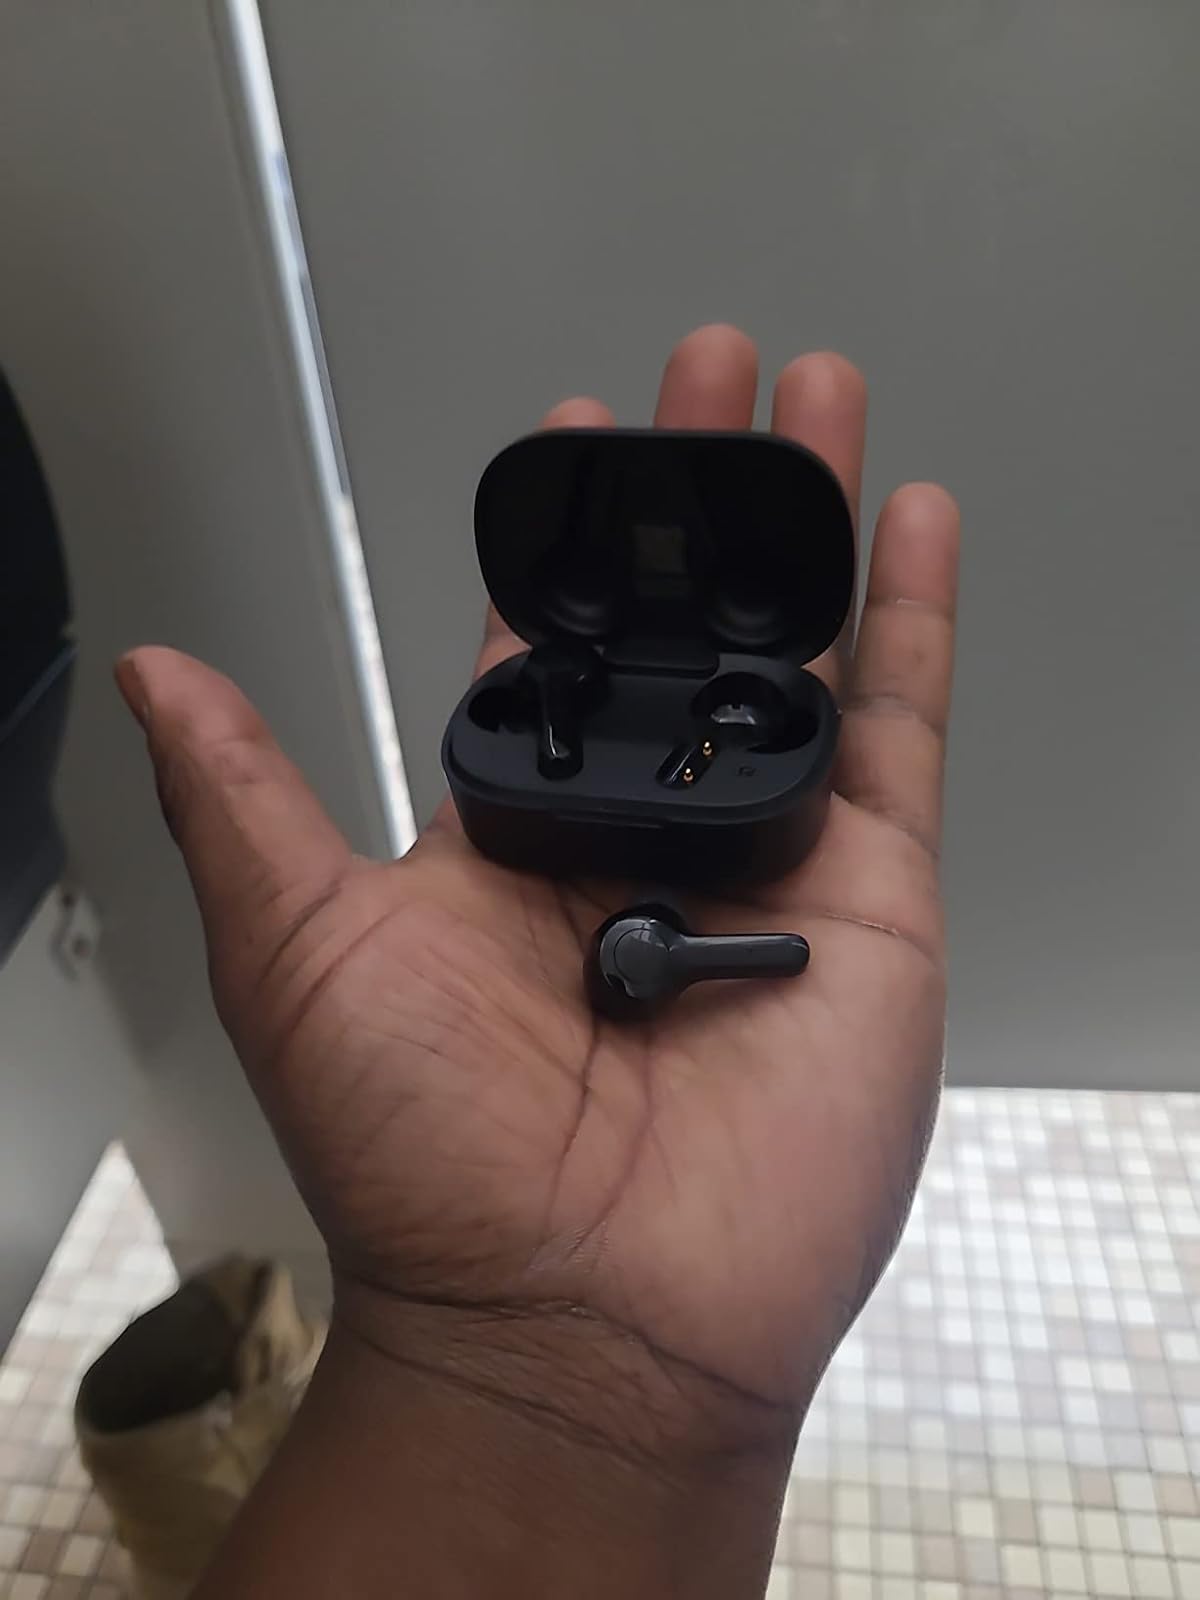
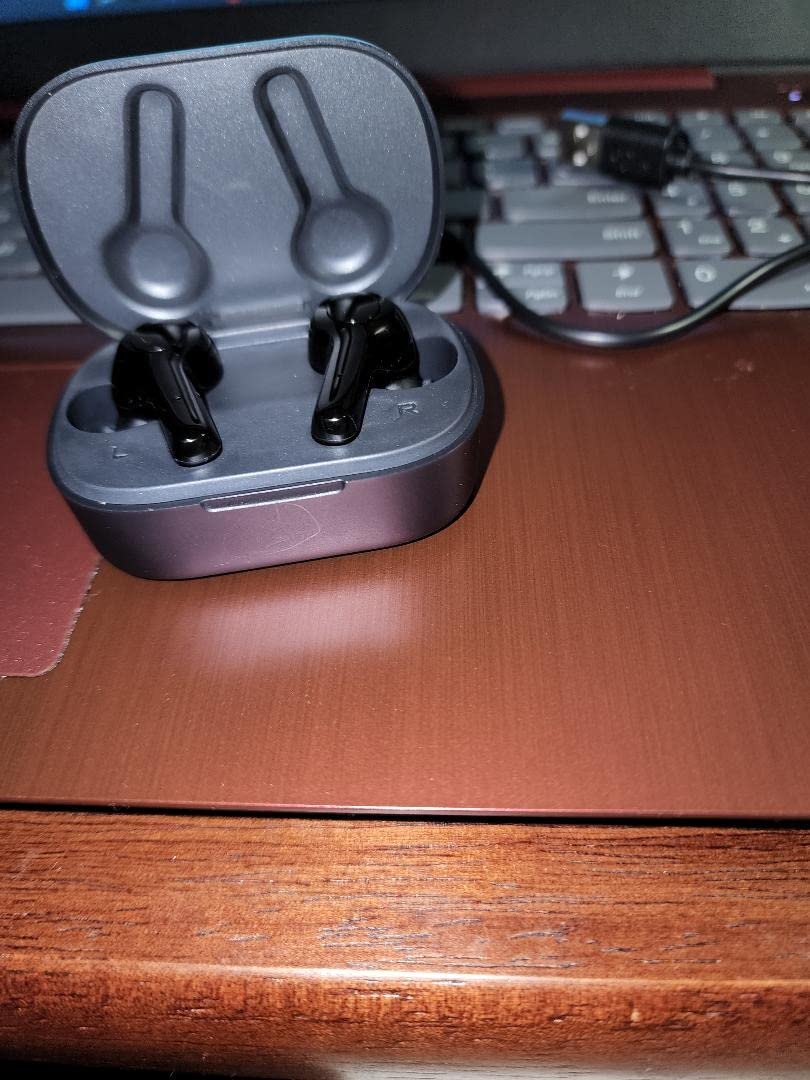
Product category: earbuds
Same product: yes